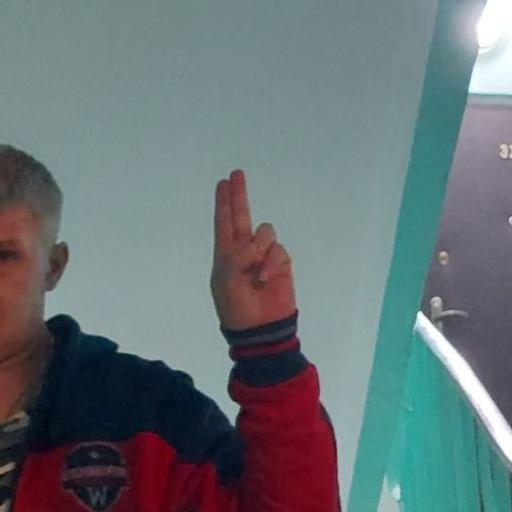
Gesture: two_up